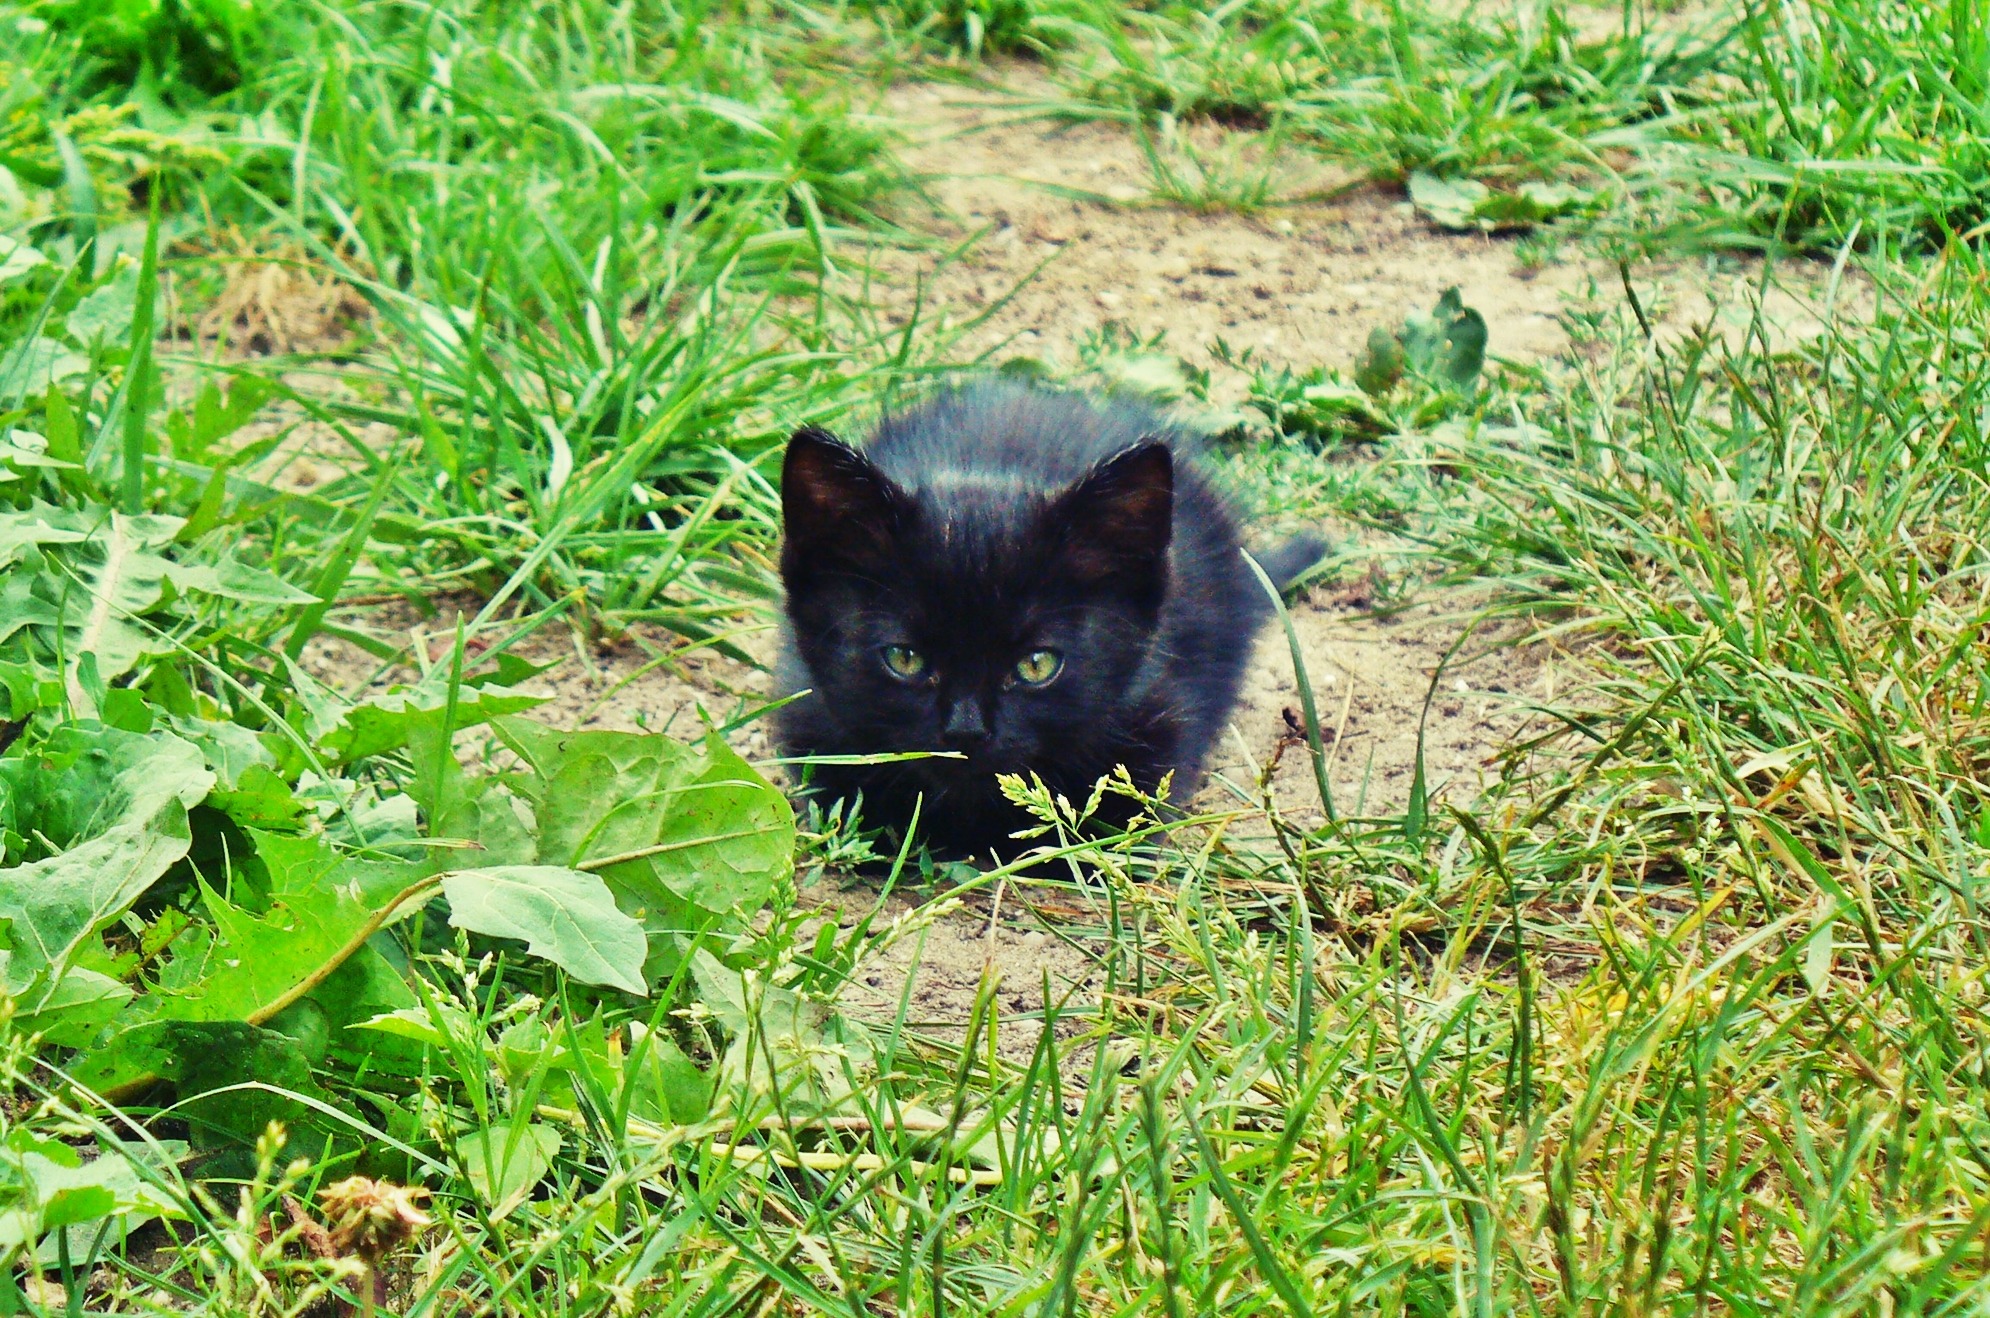
grass, lawn, flower, kitten, cat, mammal, black cat, fauna, vertebrate, small to medium sized cats, cat like mammal